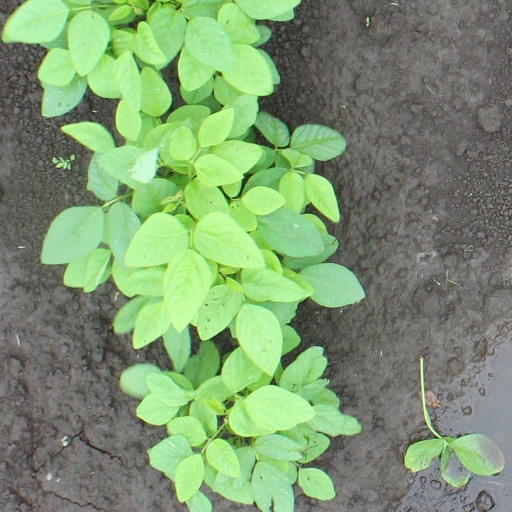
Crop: soybean